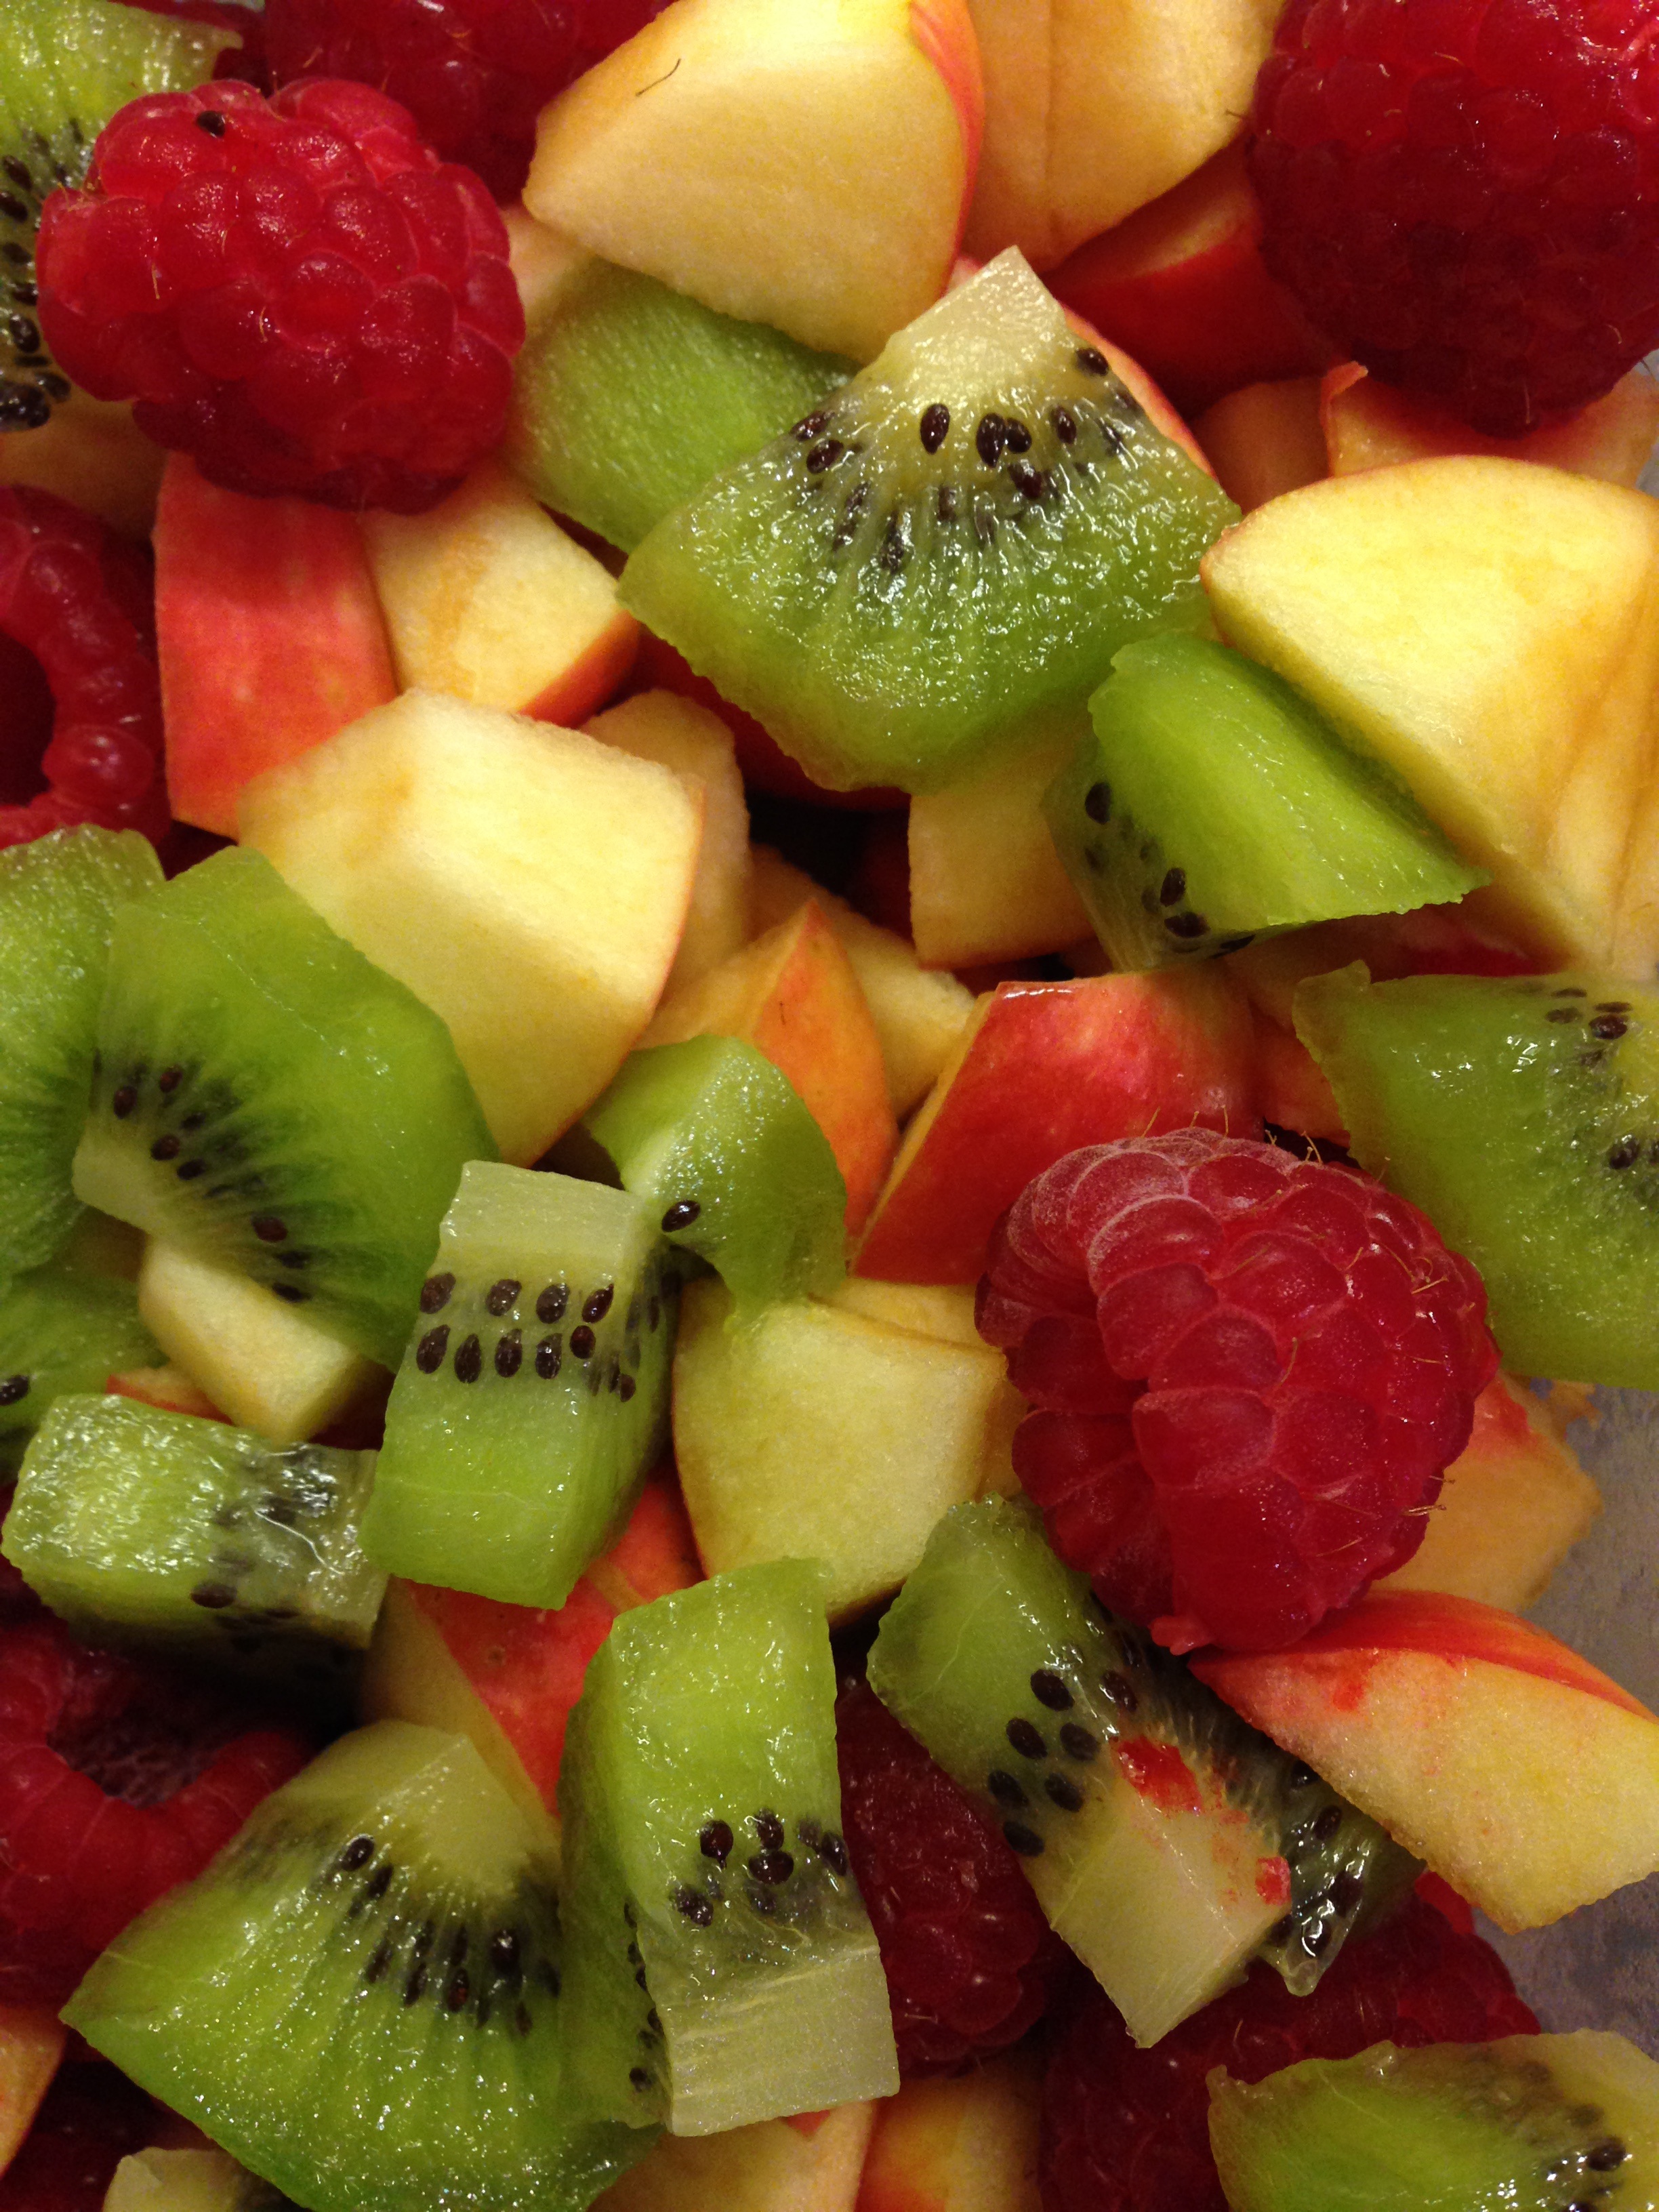
apple, plant, fruit, dish, meal, food, salad, produce, vegetable, breakfast, healthy, dessert, eat, cuisine, delicious, strawberry, kiwi, nutrition, raspberries, fruits, strawberries, vitamins, frisch, flowering plant, fruit salad, land plant